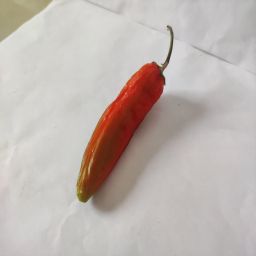
Crop: New Mexico Green Chile
Quality: Dried